Eleuterio Pagliano

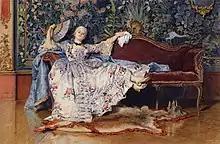
"A reclining lady with a fan", 1876, watercolor and black chalk on paper, heightened with white

Eleuterio Pagliano (2 May 1826 – 5 January 1903) was an Italian painter of the Romantic period as well as an activist and fighter of the "Risorgimento".